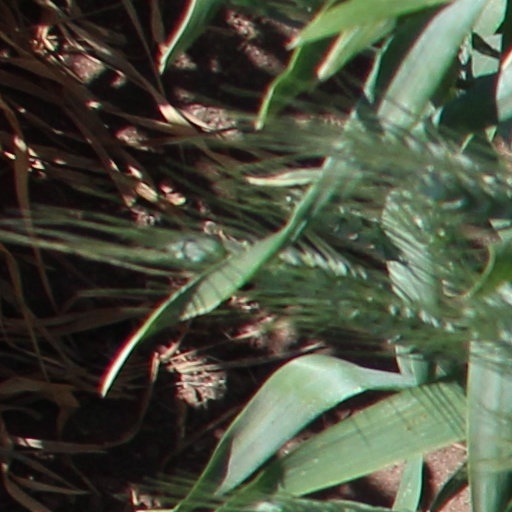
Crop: wheat